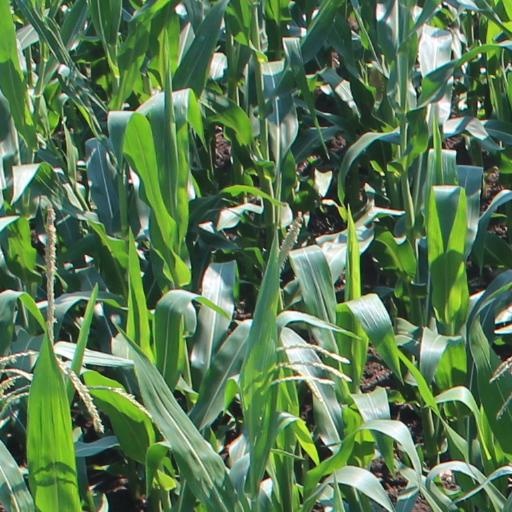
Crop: maize; corn